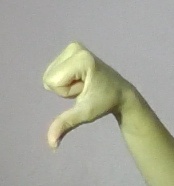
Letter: waw